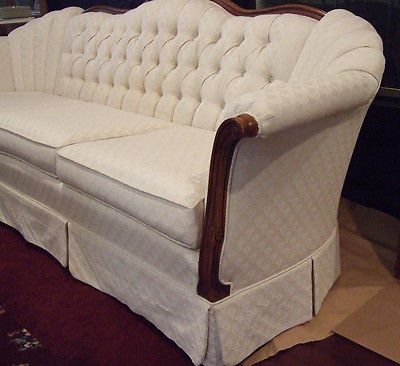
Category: sofa